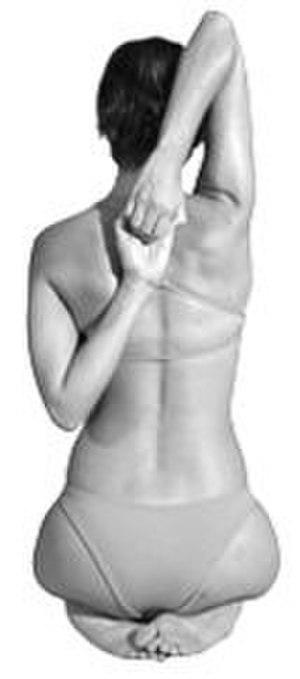
Liste des postures les plus communes du Haṭhayoga.